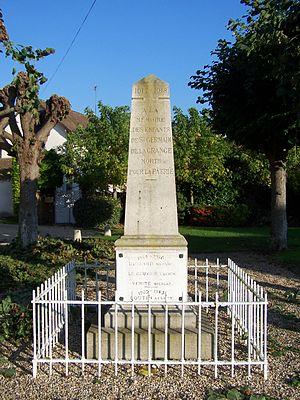
Saint-Germain-de-la-Grange est une commune française située dans le département des Yvelines, en région Île-de-France.